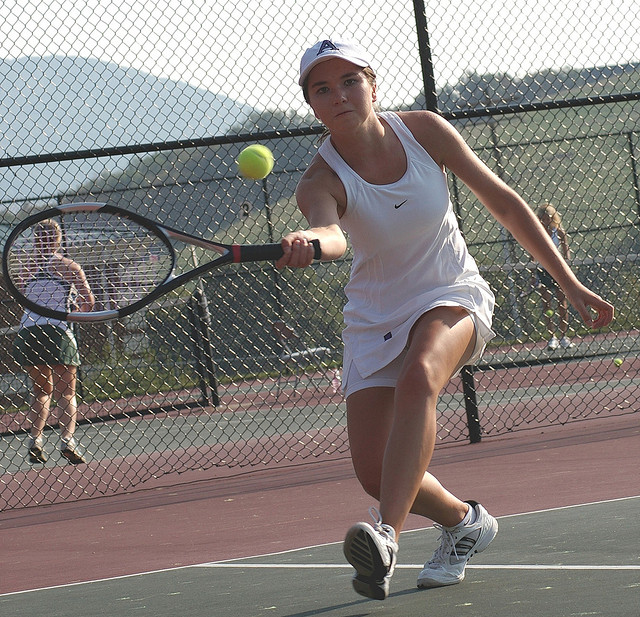
vận động viên tennis nữ đang chạy tới vung vợt đánh bóng